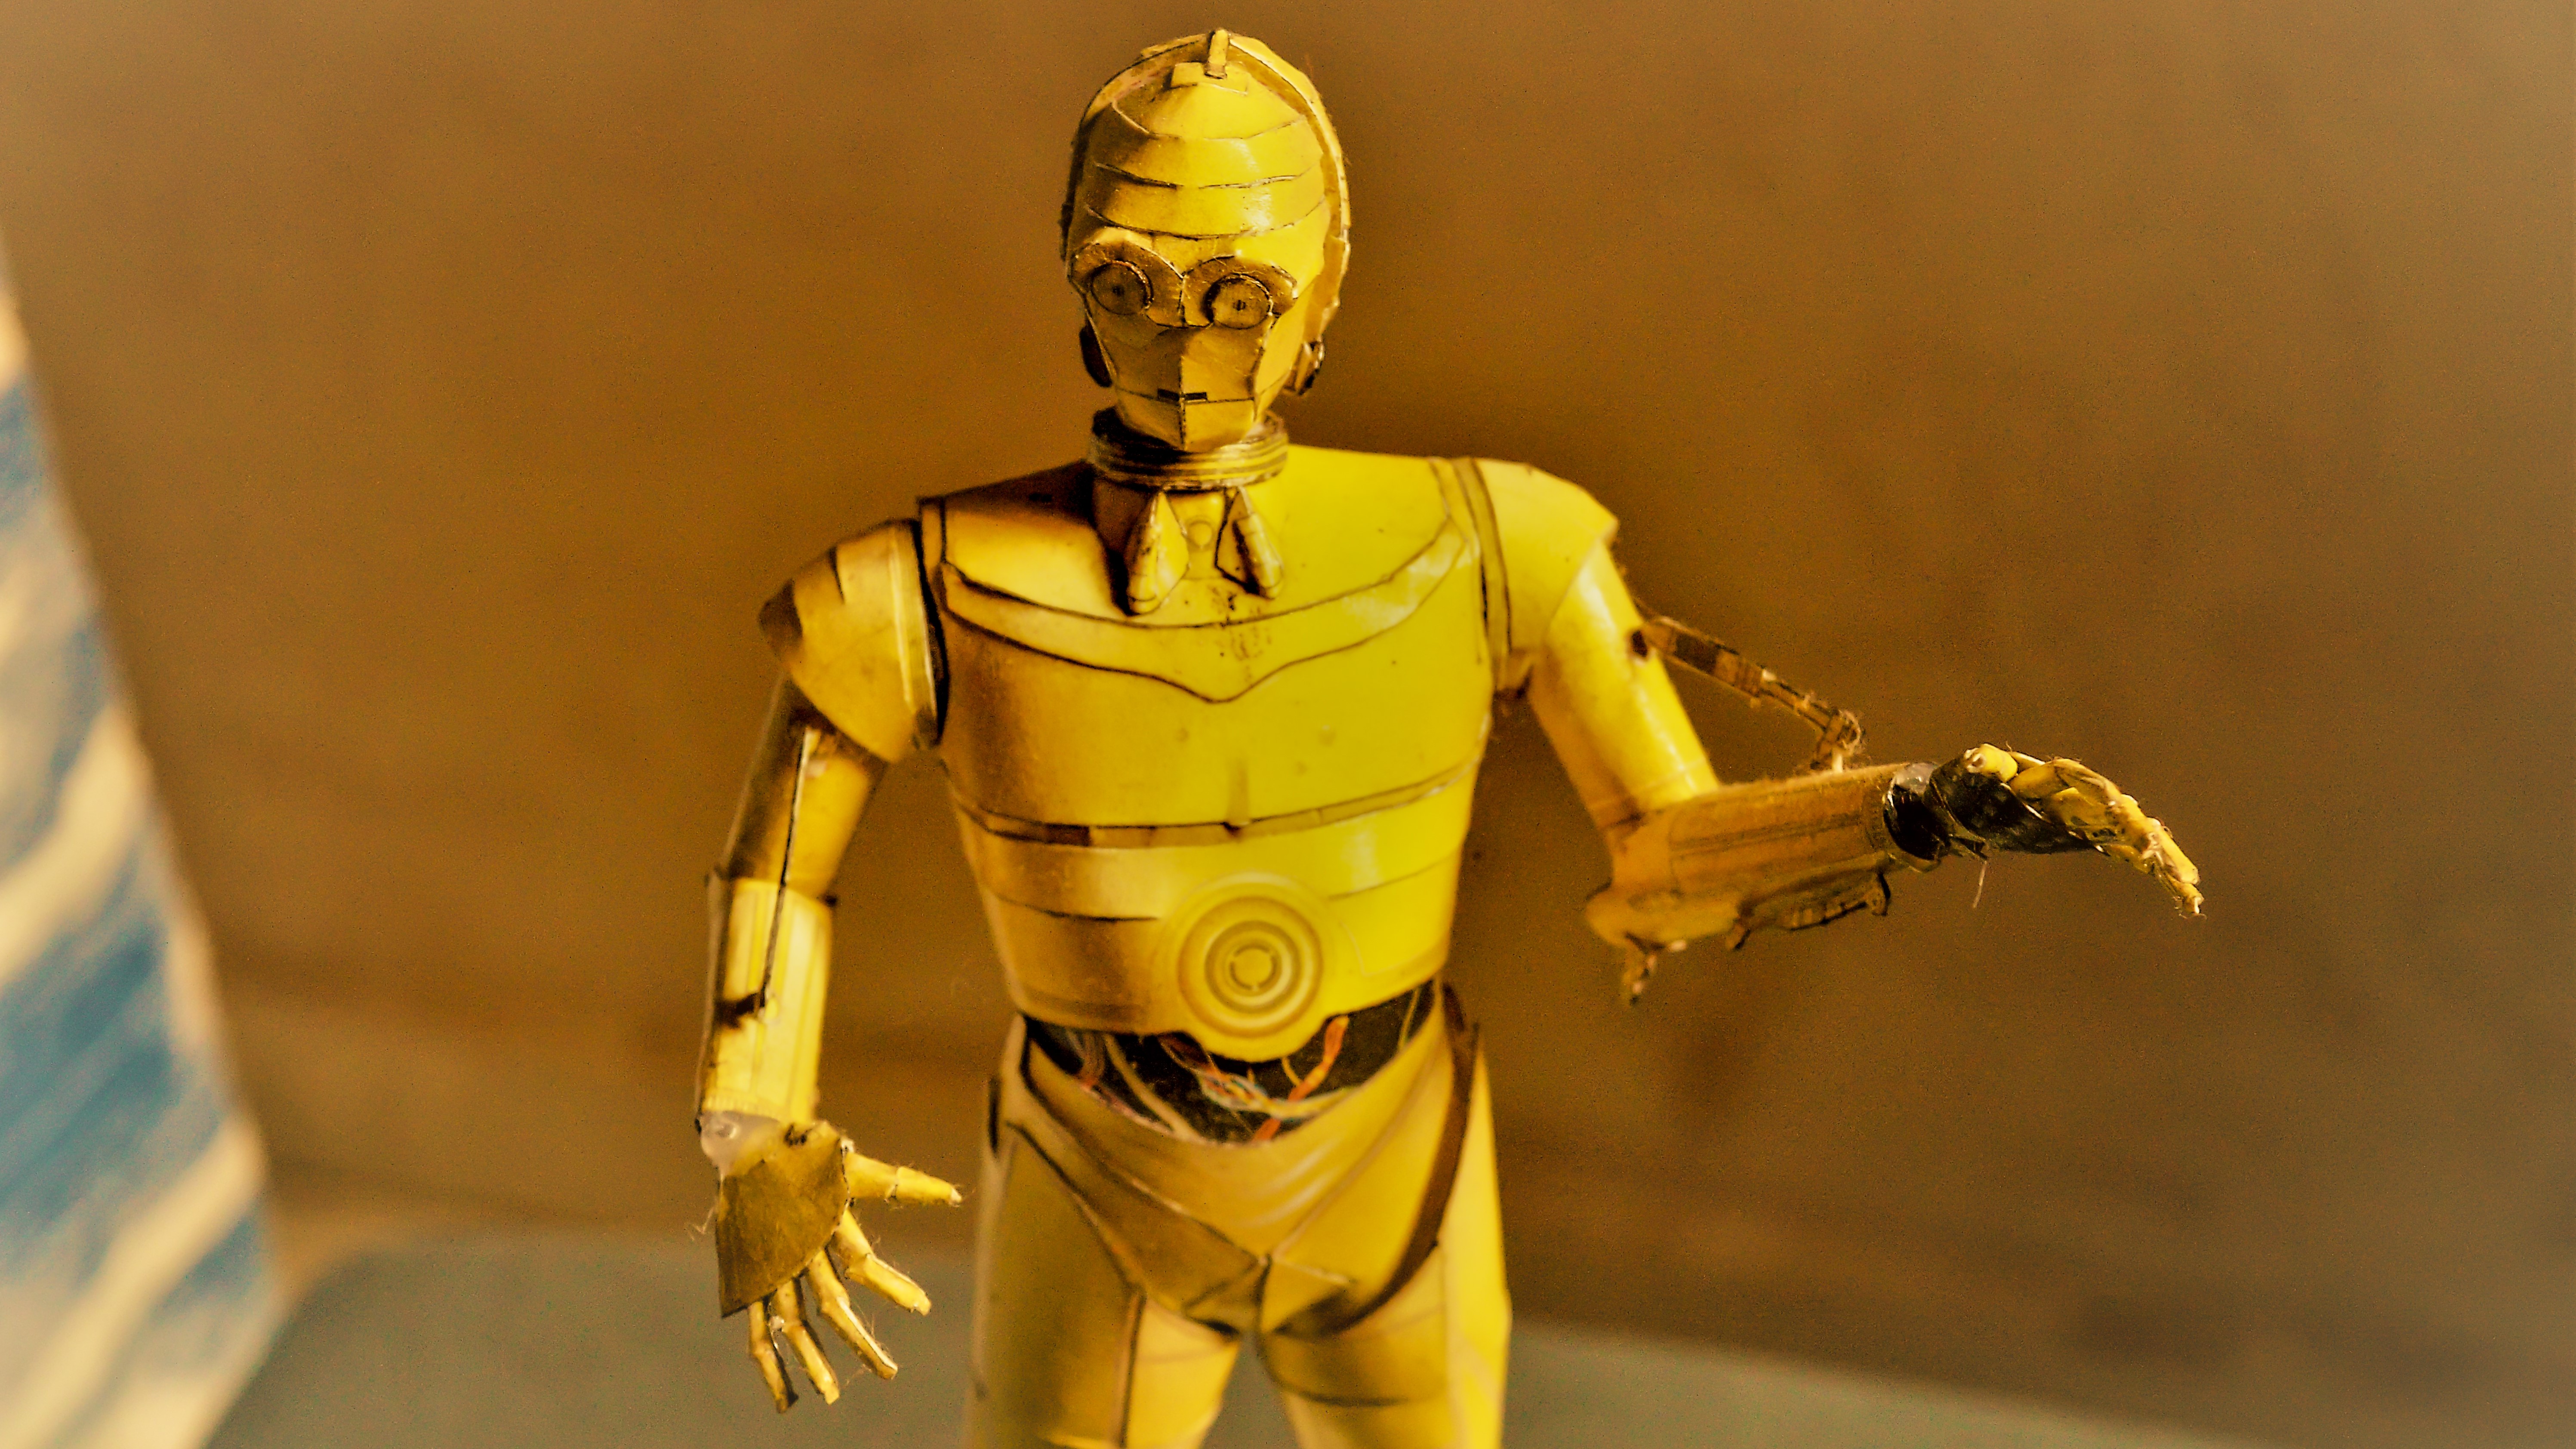
robot, future, space, yellow, action figure, joint, toy, fictional character, figurine